UniDIMM

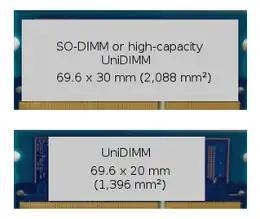
A comparison of the standard (top) and low-profile UniDIMM version (bottom). The standard UniDIMM version has the same dimensions as DDR4 SO-DIMMs.

UniDIMM (short for Universal DIMM) is a specification for dual in-line memory modules (DIMMs), which are printed circuit boards (PCBs) designed to carry dynamic random-access memory (DRAM) chips. UniDIMMs can be populated with either DDR3 or DDR4 chips, with no support for any additional memory control logic; as a result, the computer's memory controller must support both DDR3 and DDR4 memory standards. The UniDIMM specification was created by Intel for its Skylake microarchitecture, whose integrated memory controller (IMC) supports both DDR3 (more specifically, the DDR3L low-voltage variant) and DDR4 memory technologies.